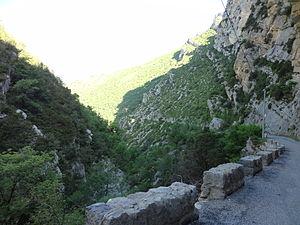
Beynes est une commune française, située dans le département des Alpes-de-Haute-Provence en région Provence-Alpes-Côte d'Azur.